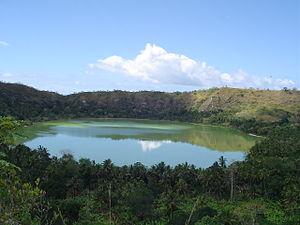
Mayotte, officiellement nommée département de Mayotte, est à la fois une région insulaire française et un département de France d'outre-mer qui sont administrés dans le cadre d’une collectivité territoriale unique dirigée par le conseil départemental de Mayotte.
Mayotte est un département d'outre-mer français composé de plusieurs îles et îlots, constituant la part orientale de l'archipel des Comores, au nord-ouest de Madagascar.